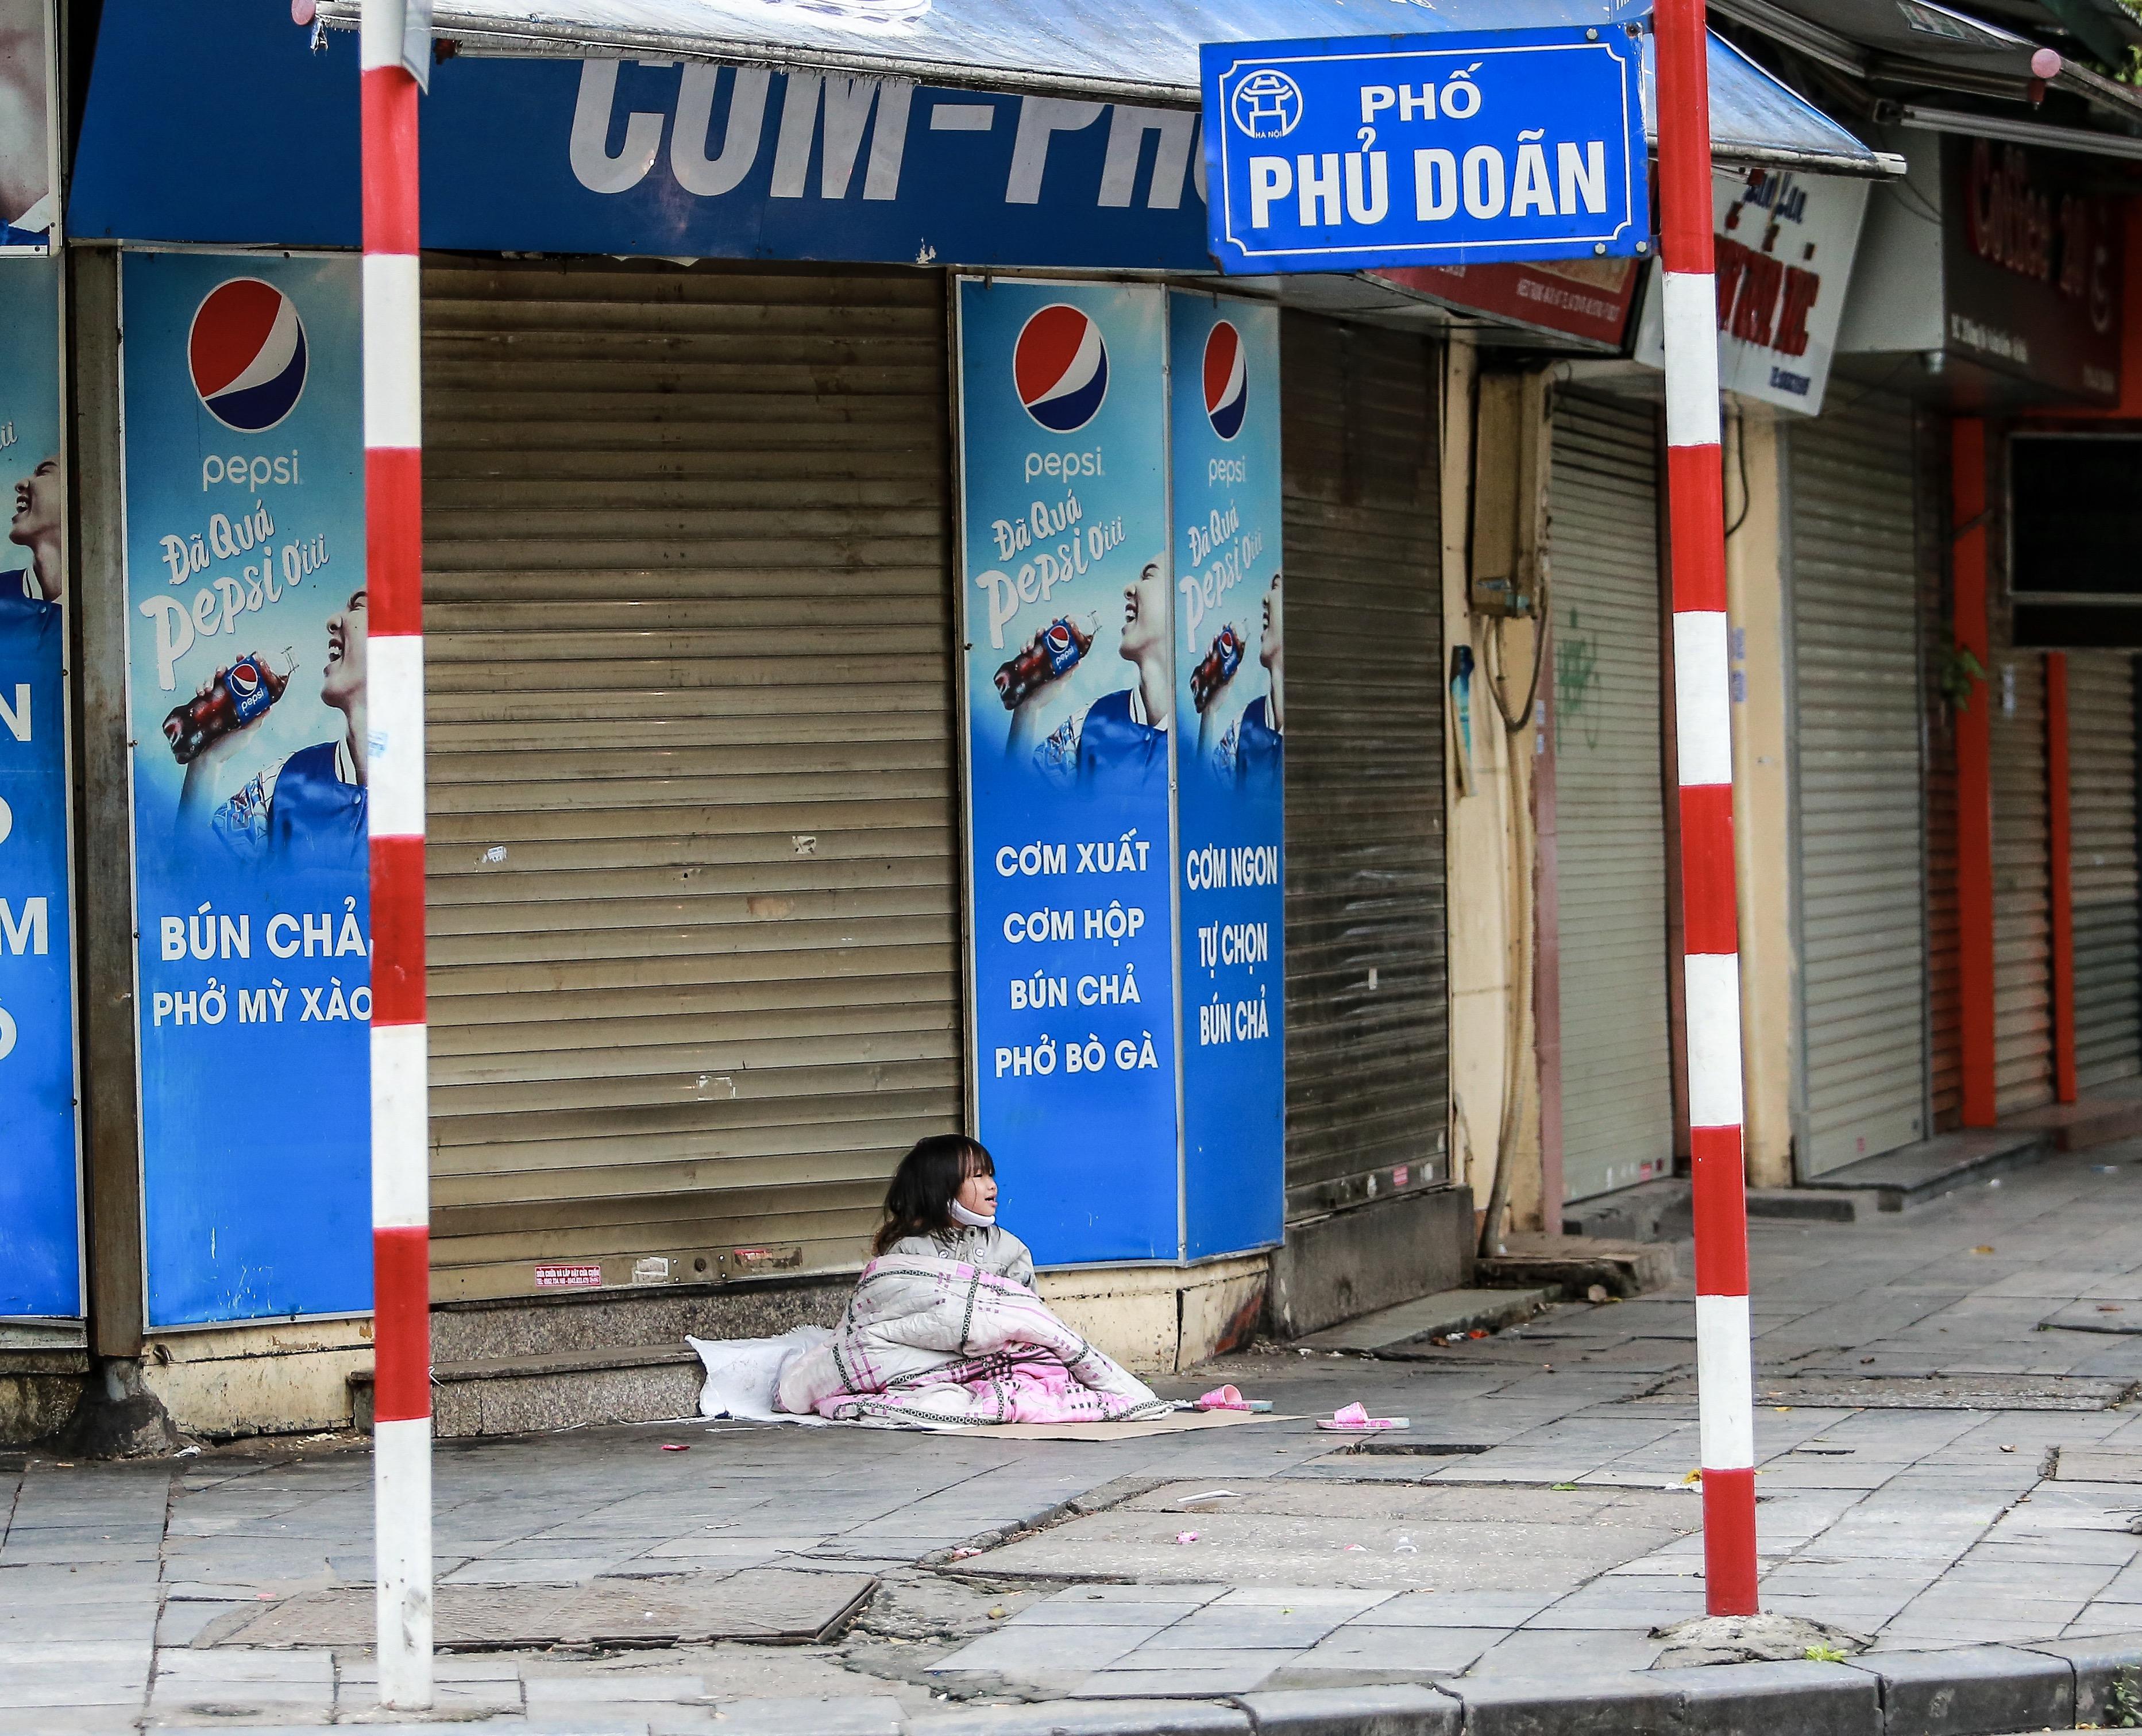
nhà hàng sau lưng cô gái đang đóng cửa